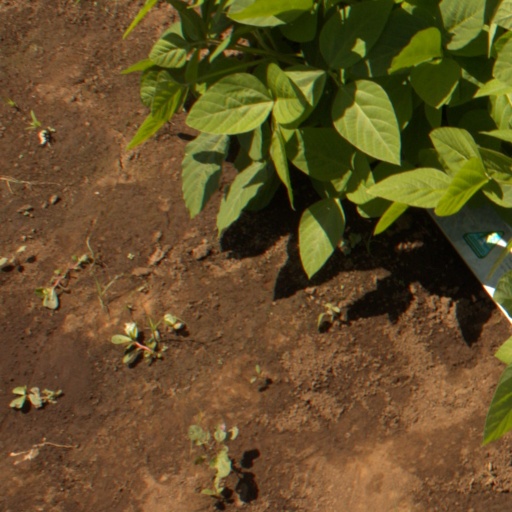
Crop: soybean